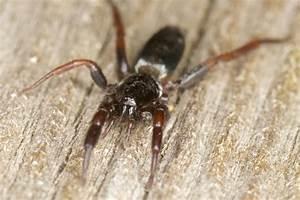
spider